Karachi Port Trust Building

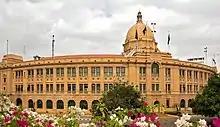
The building's façade is covered in yellow stone from Jaipur.

The building's architectural style is an amalgamation of British, Hindu and Gothic styles. It was designed by George Wittet, who was a consultant architect of the Government of Bombay. Wittet was also the Architect of the Gateway of India in Bombay.